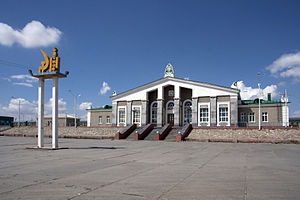
Mongoliet / Administrativ inddeling / Største byer
Choibalsan
Mongoliet er en selvstændig indlandsstat beliggende i Øst- og Centralasien. Landet grænser op til Rusland mod nord og Kina mod syd, øst og vest. Mongoliet har et landareal på 1.594.116 km² og er dermed verdens 19. største stat målt i areal. Med en befolkning på cirka 2,9 millioner har Mongoliet desuden den laveste befolkningstæthed i verden blandt de selvstændige nationer. Ulan Bator, som i 2015 har knap 1,4 million indbyggere, er landets hovedstad og største by. Mongoliet er en parlamentarisk republik.